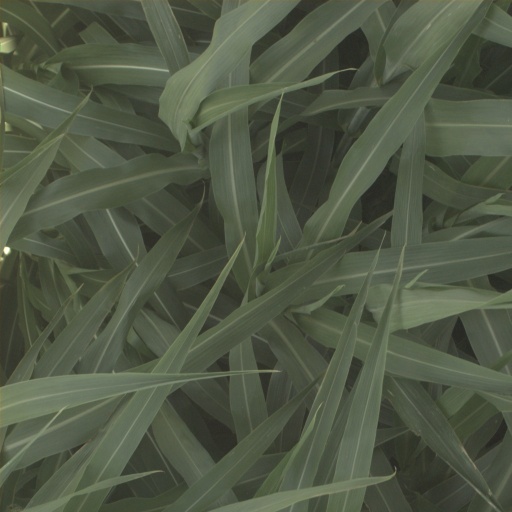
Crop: sorghum